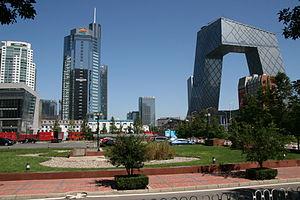
La Télévision centrale de Chine, généralement abrégée en CCTV, de l’anglais China Central Television, est le réseau principal de télévision publique de la République populaire de Chine. Ce réseau compte 45 chaînes en 2009.